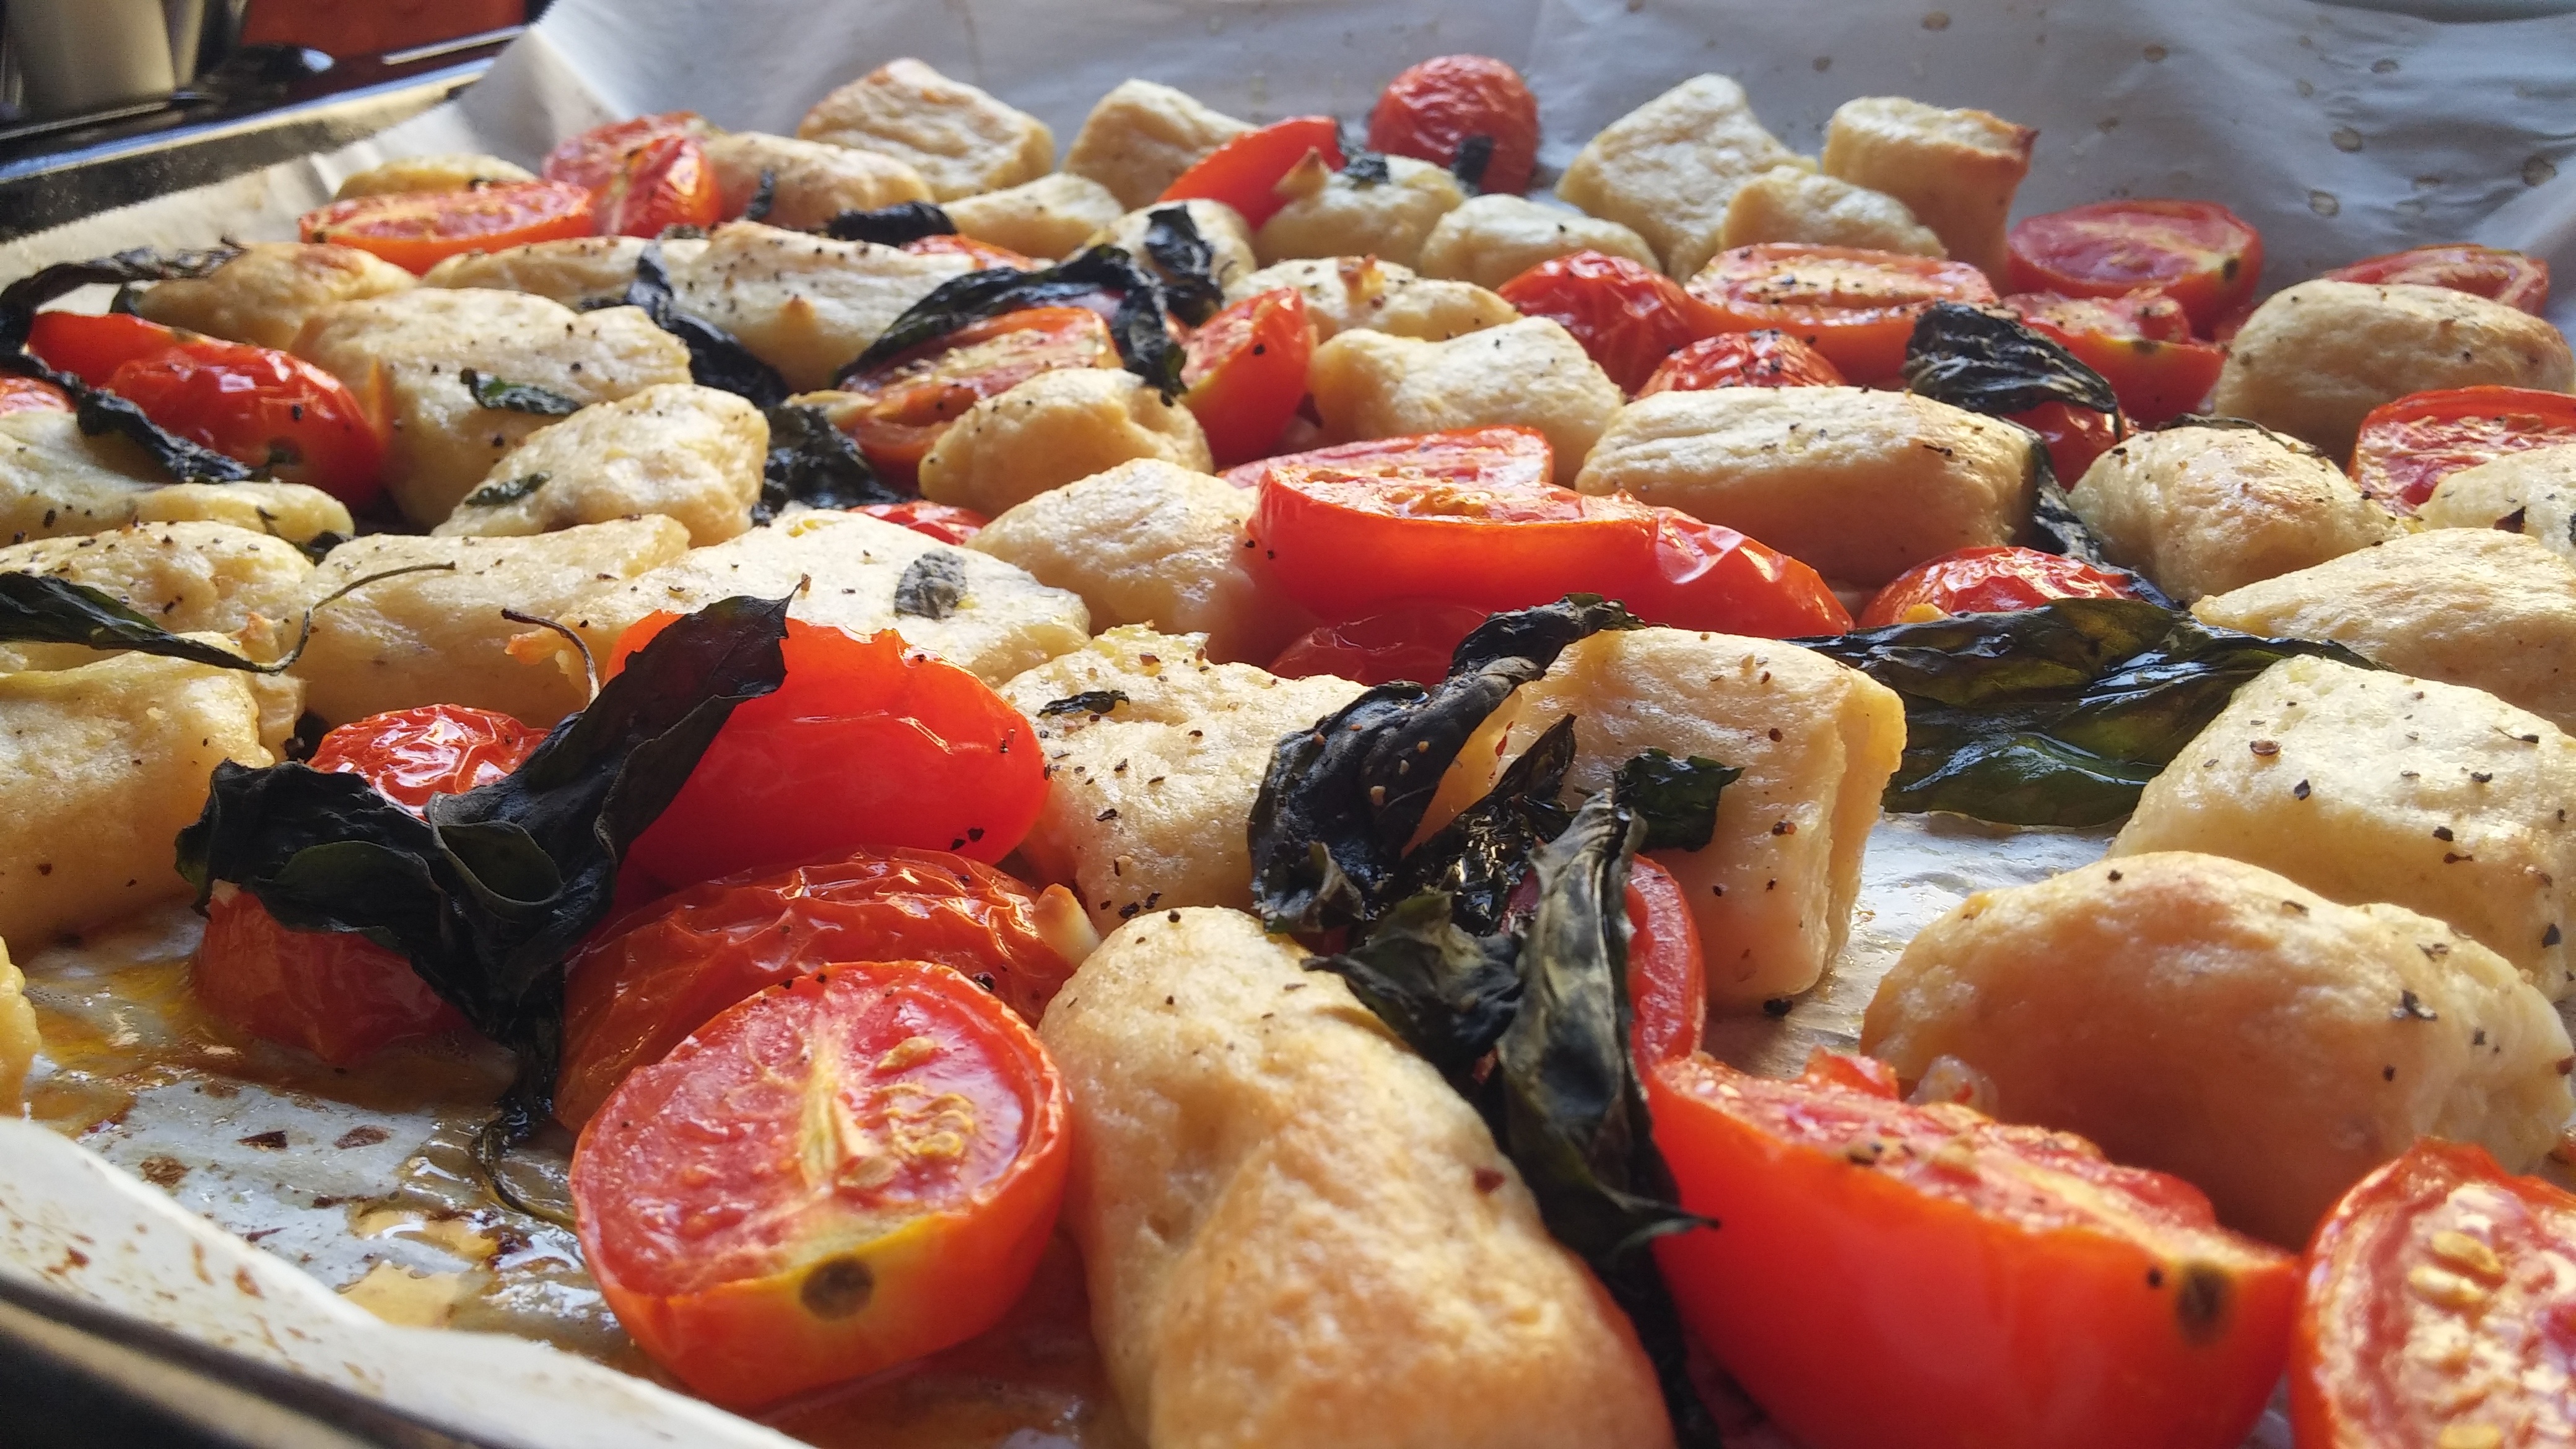
home, dish, meal, food, cooking, culinary, produce, kitchen, breakfast, cuisine, pasta, cook, bake, kebab, yummy, greek food, hors d oeuvre, european food, seafood boil